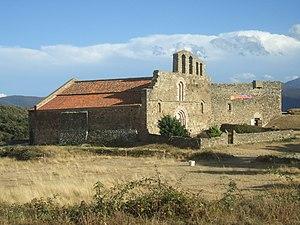
Prieuré de Marcevol du XIIe siècle (Pyrénées-Orientales, France)
Le prieuré de Marcevol est un prieuré roman dédié à sainte Marie et situé à Arboussols, dans le département des Pyrénées-Orientales.
Cet article recense les monuments historiques des Pyrénées-Orientales, en France.
Cet article recense les monuments historiques de France classés en 1840, la première protection de ce type dans le pays.